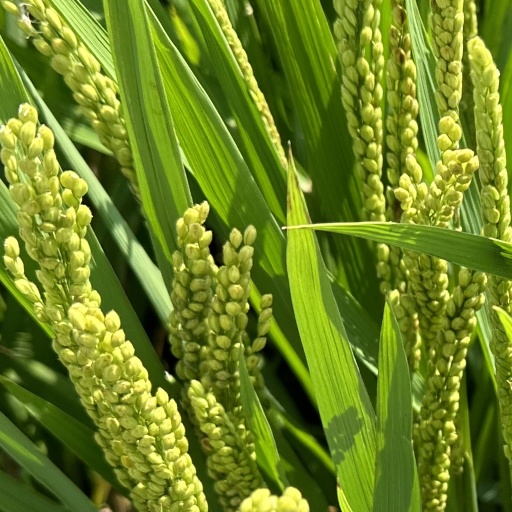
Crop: rice